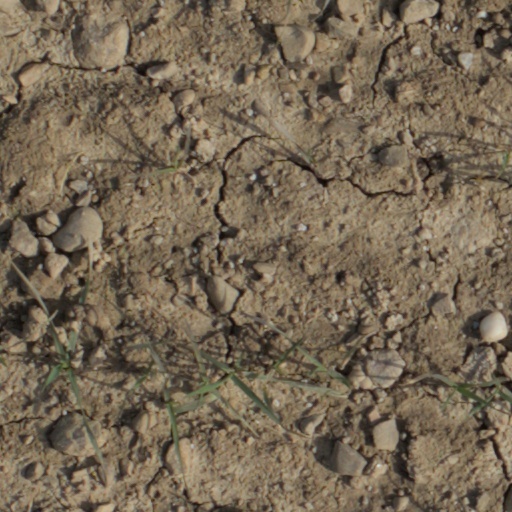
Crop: wheat